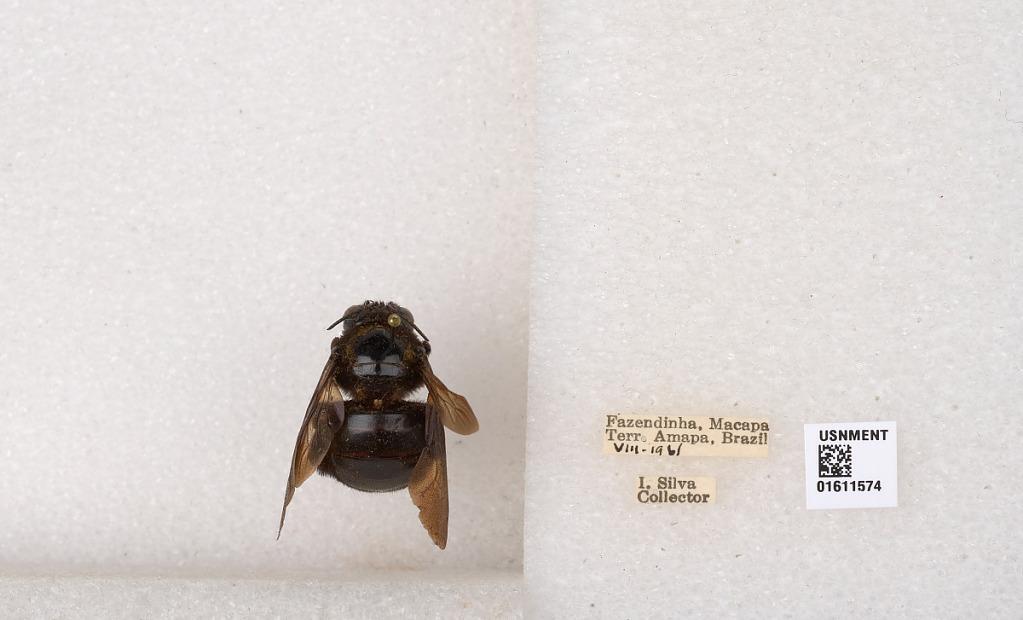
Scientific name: Xylocopa
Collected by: Sichel
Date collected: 1961-8-1
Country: Brazil
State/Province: Amapa
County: Macapa
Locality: Fazendinha